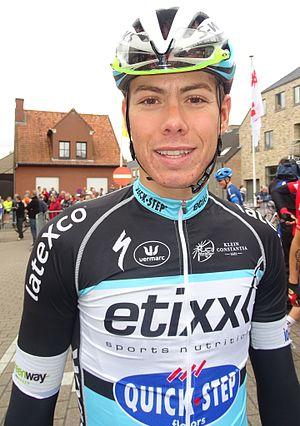
Reportage réalisé le vendredi 18 septembre à l'occasion de l'arrivée du Championnat des Flandres 2015 à Koolskamp (Ardooie), Belgique.
David de la Cruz Melgarejo, né le 6 mai 1989 à Sabadell, est un coureur cycliste espagnol, membre de l'équipe UAE Emirates.